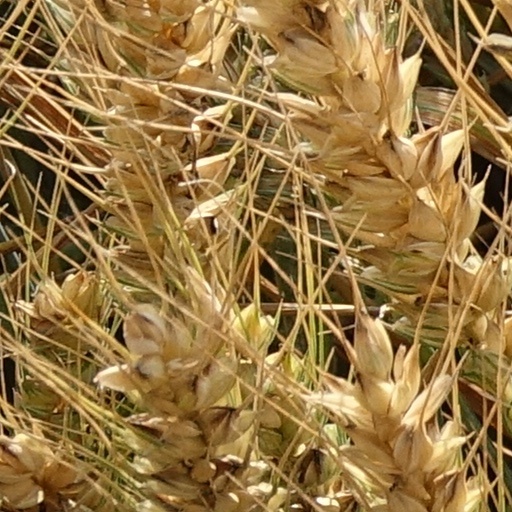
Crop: wheat